King Arthur

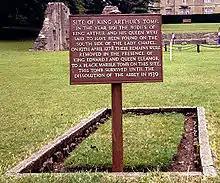
Supposed former gravesite of Arthur at Glastonbury Abbey in Somerset

Problems have been identified, however, with using this source to support the "Historia Brittonum"s account. The latest research shows that the "Annales Cambriae" was based on a chronicle begun in the late 8th century in Wales. Additionally, the complex textual history of the "Annales Cambriae" precludes any certainty that the Arthurian annals were added to it even that early. They were more likely added at some point in the 10th century and may never have existed in any earlier set of annals. The Badon entry probably derived from the "Historia Brittonum".